Marja Lahti

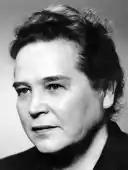

Ida Maria "Marja" Lahti (3 December 1901, Kymi – 19 April 1967) was a Finnish politician who served as Deputy Minister of Agriculture in the Virolainen Cabinet.